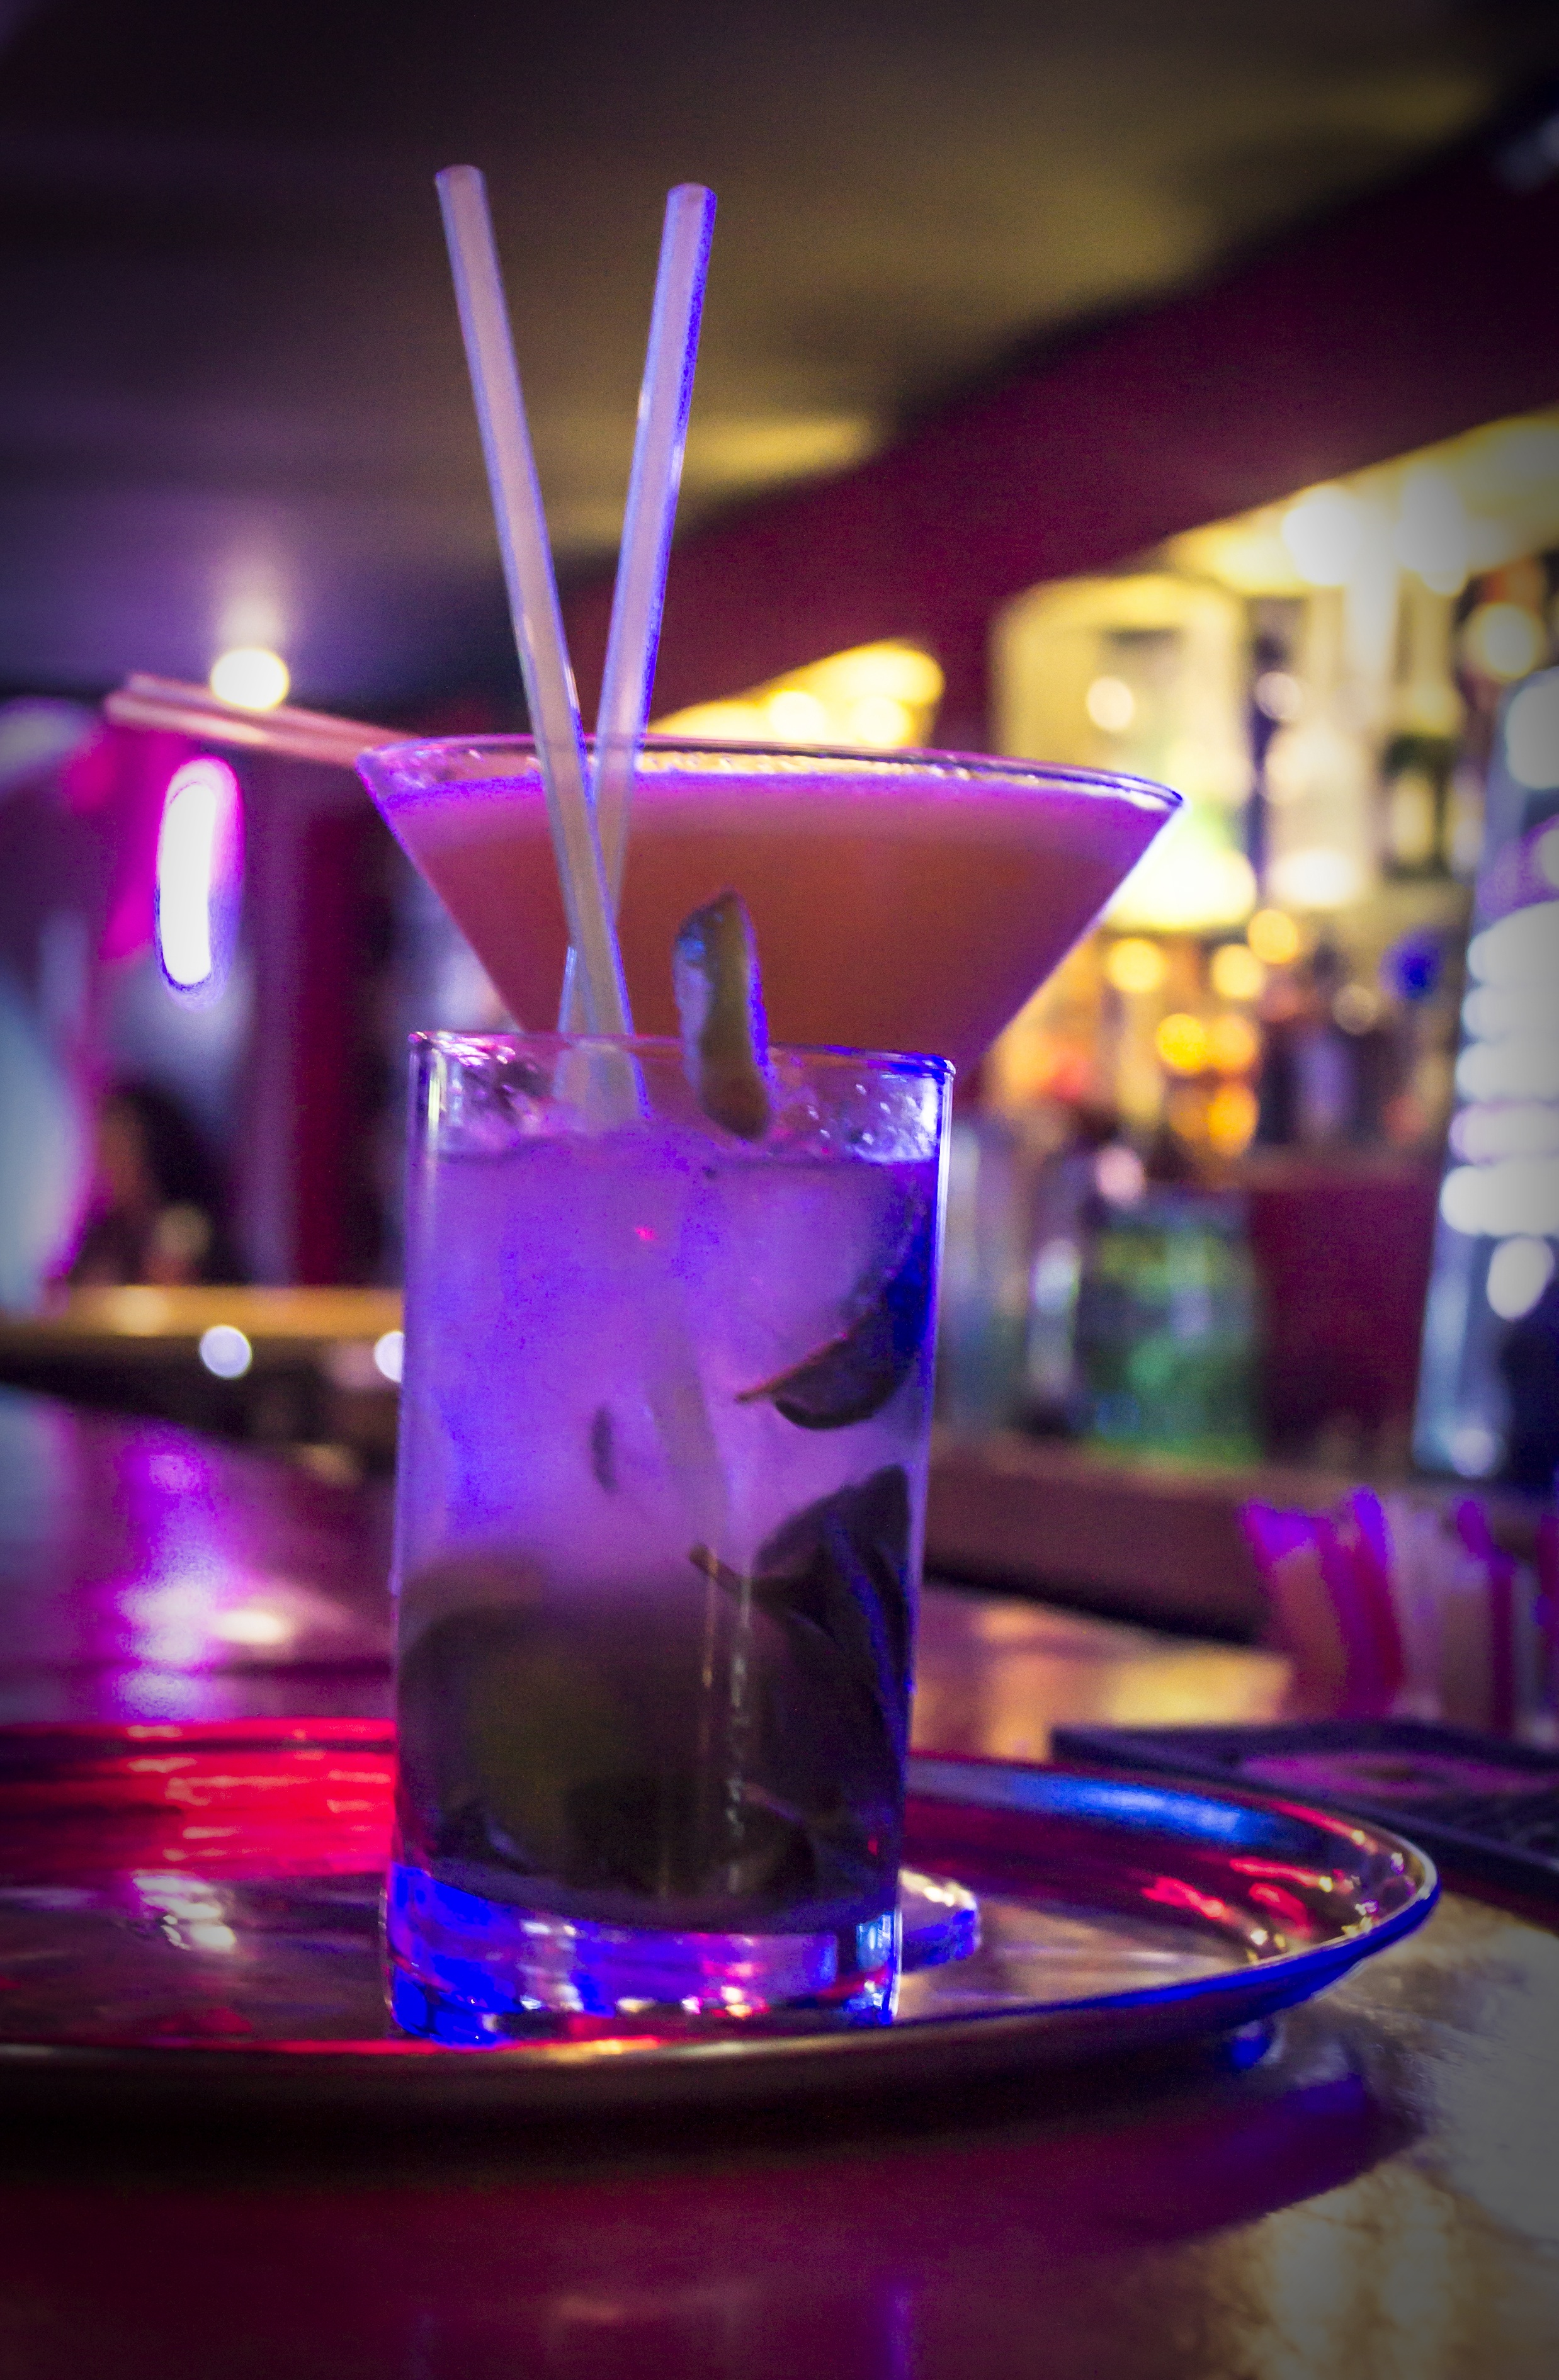
night, purple, bar, color, drink, lighting, cocktail, distilled beverage